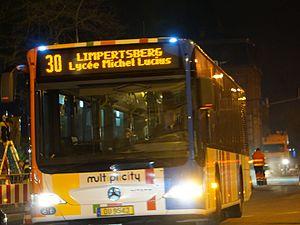
Luxemnbourg, Bus AVL 292, ligne 30 sur la Place de Bruxelles en direction de Limpertsberg